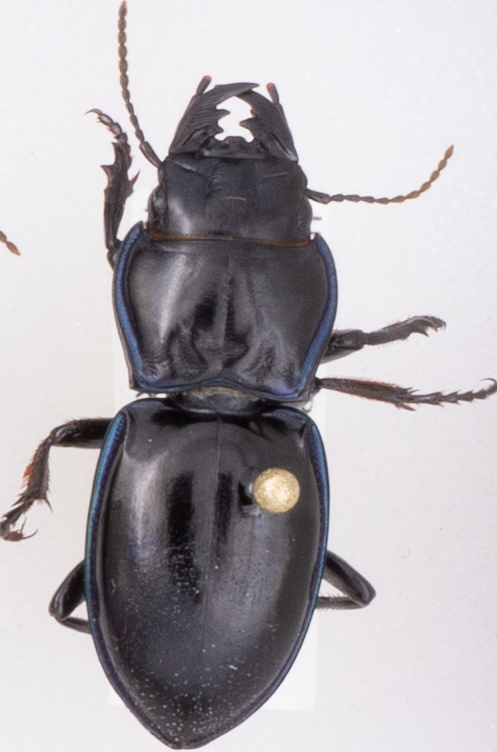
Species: Pasimachus elongatus
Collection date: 2018-08-02
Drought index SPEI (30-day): -0.718
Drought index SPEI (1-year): -0.276
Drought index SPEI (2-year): -0.588